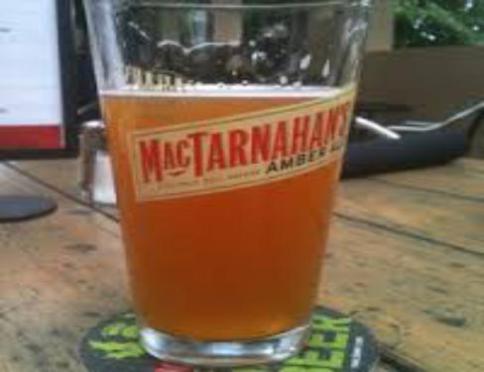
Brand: mactarnahan's
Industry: Food